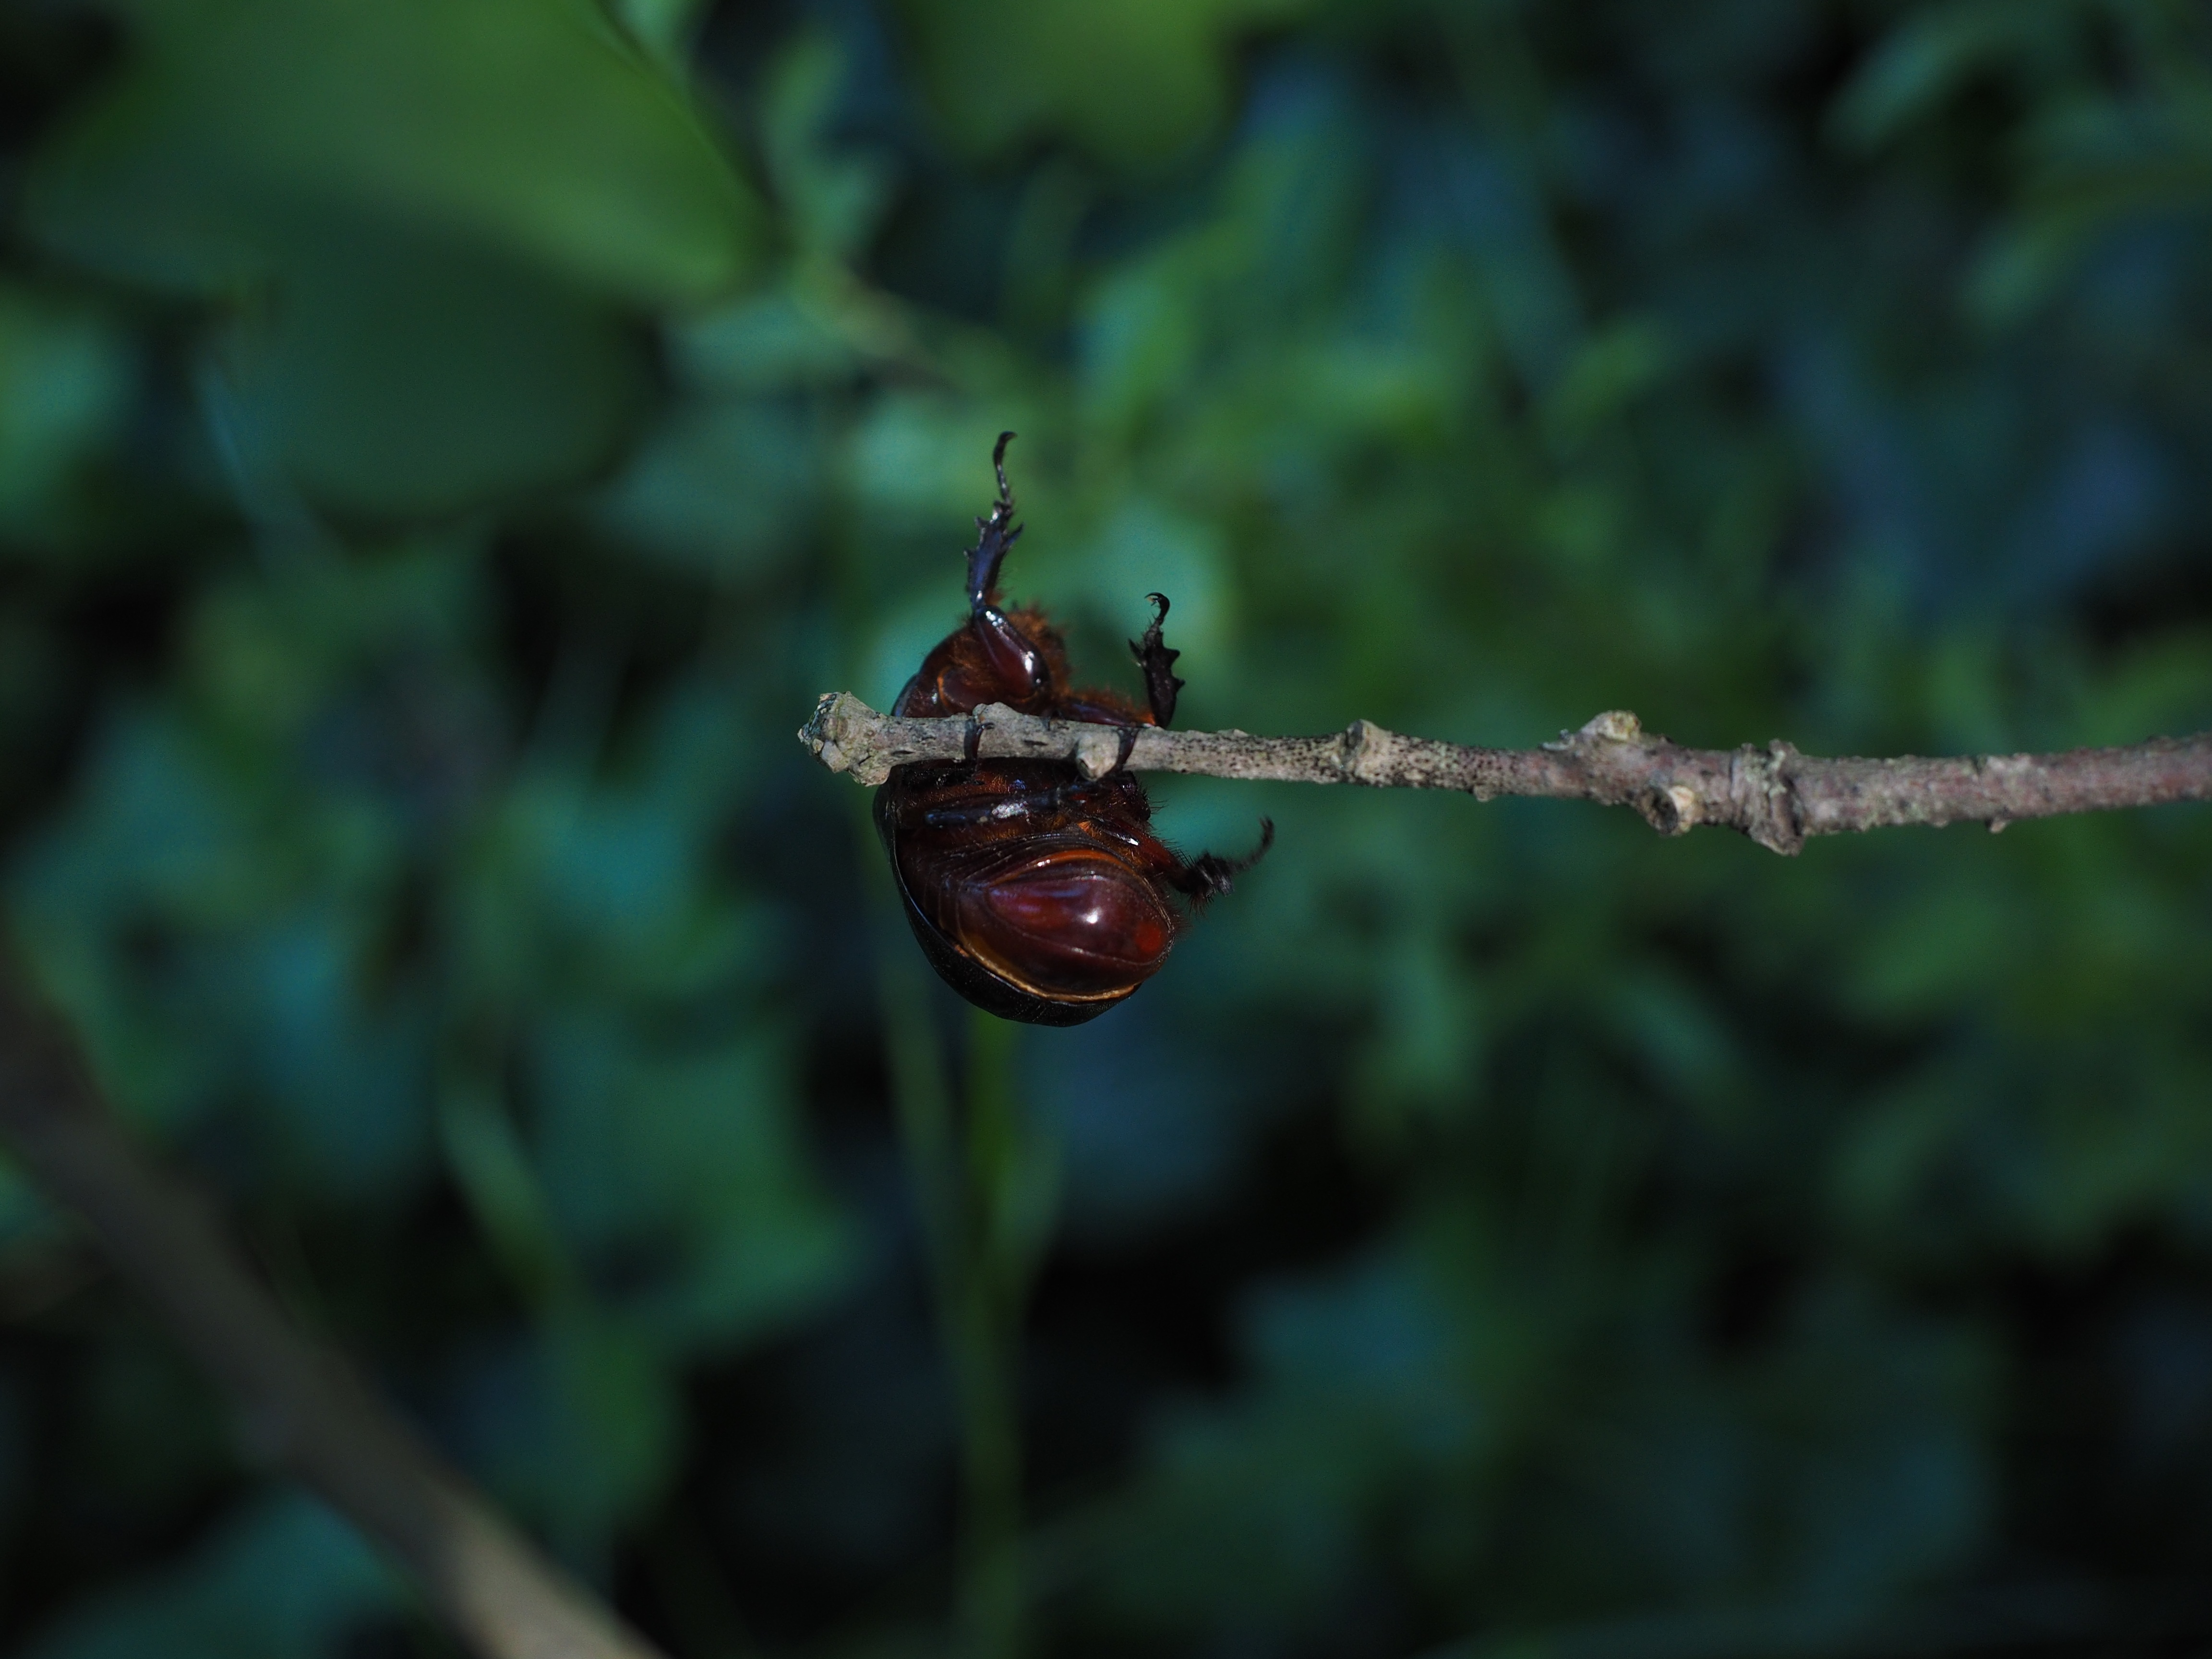
nature, branch, wing, photography, leaf, flower, animal, horn, green, insect, brown, flora, fauna, invertebrate, climb, close up, crawl, legs, beetle, coleoptera, scarabaeidae, males, aphid, macro photography, panzer, probe, rhinoceros beetle, krabbeltier, oryctes nasicornis, leaf horn beetle scarabaeidae, particularly protected animal, chitin, chitin shell, scarab, horn shield, black brown, specially protected art, plant stem